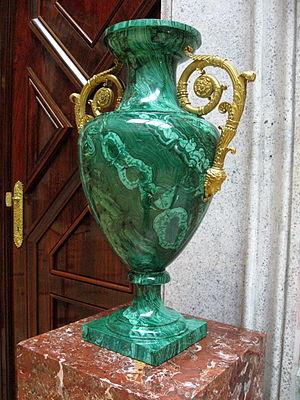
La malachite est une espèce minérale du groupe des carbonates minéraux et du sous-groupe des carbonates anhydres avec anions étrangers de formule Cu₂CO₃(OH)₂,